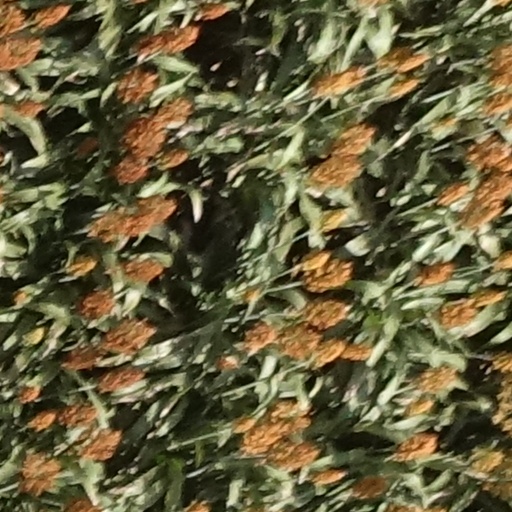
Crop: sorghum